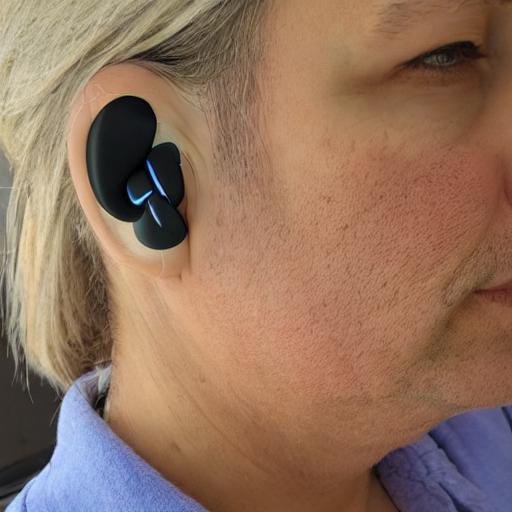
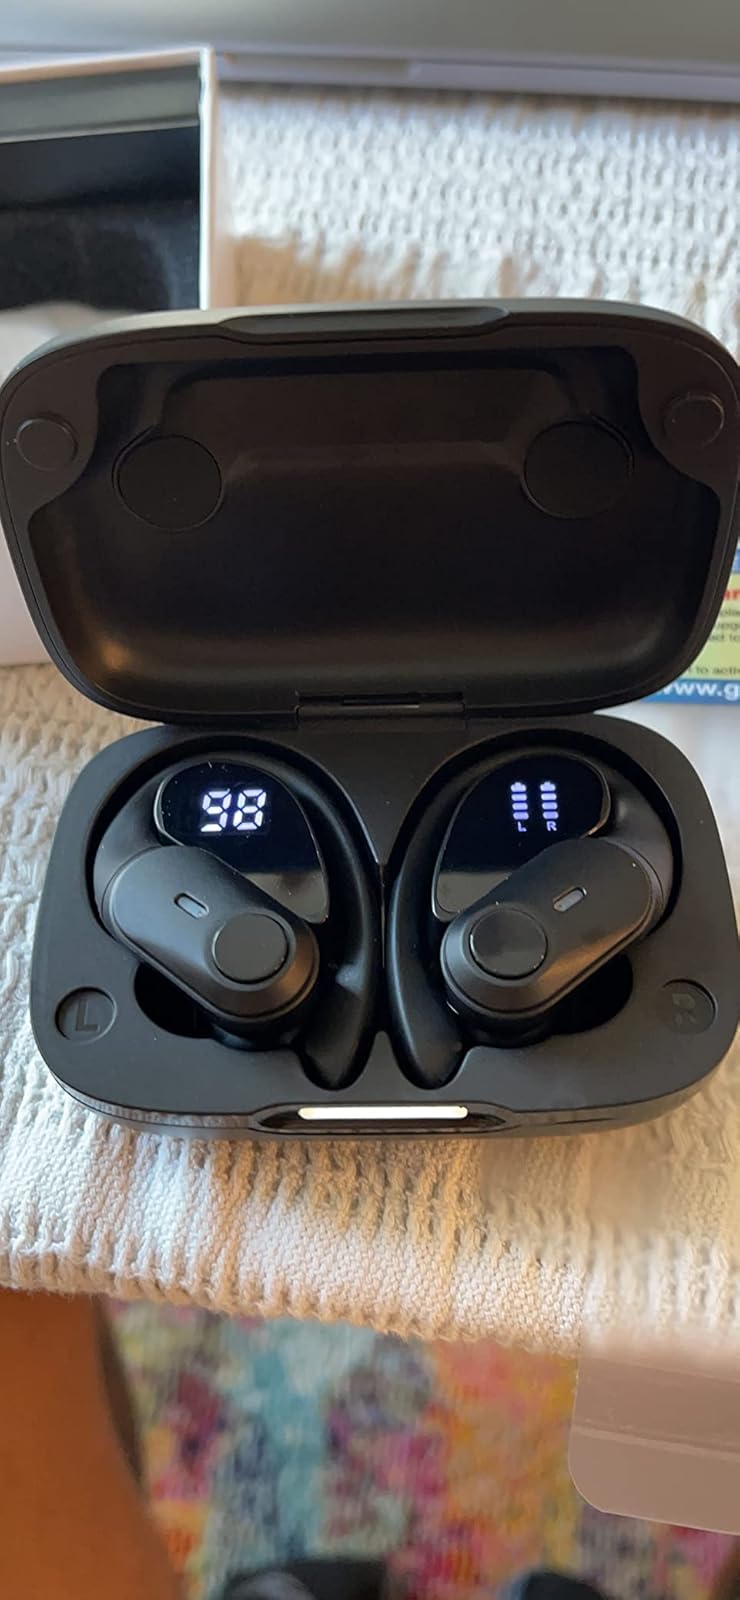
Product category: earbuds
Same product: no